Na Laga'at

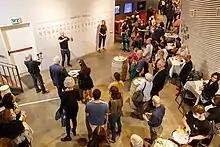
'Kapish" Events Hall. Credit: Benny Gam Zo Letova

Since it started to operate the theater has provided the audience with an artistic and social experience that changes perceptions and connects communities and sectors.